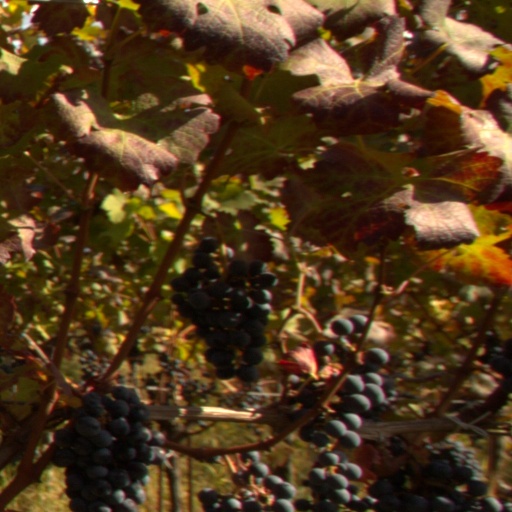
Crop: grape